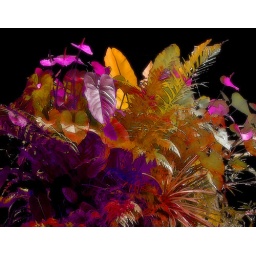
on my planet the sky is black but the plants compensate in color.